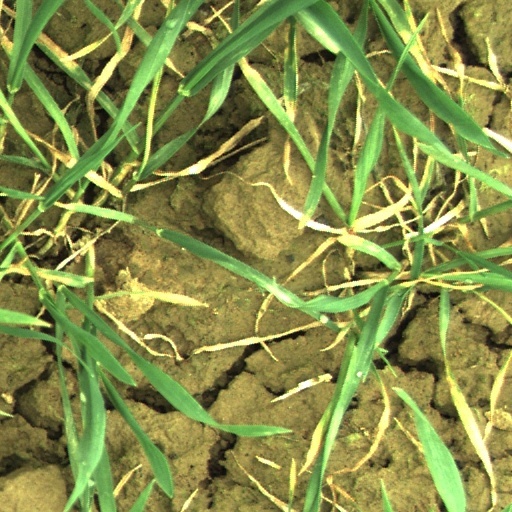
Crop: wheat